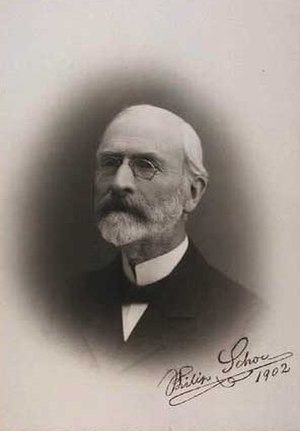
Philip Schou
Philip Schou i 1902, med signatur
Philip Julius Schou var en dansk fabriksejer og -grundlægger.